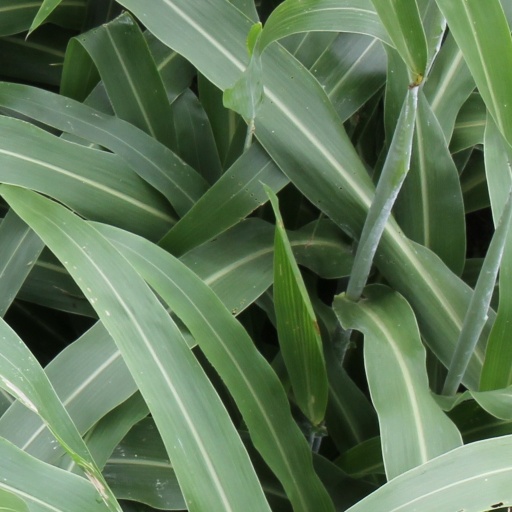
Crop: sorghum